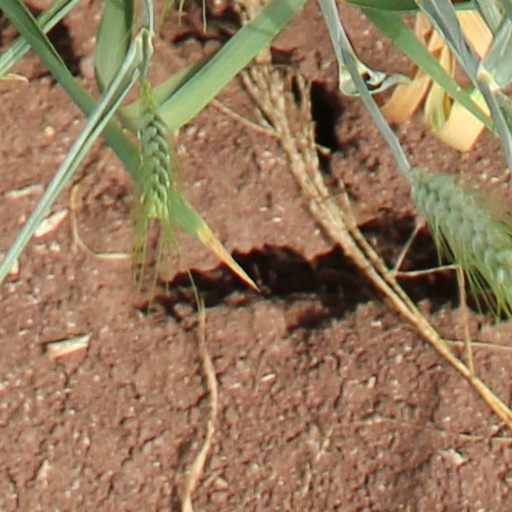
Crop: wheat